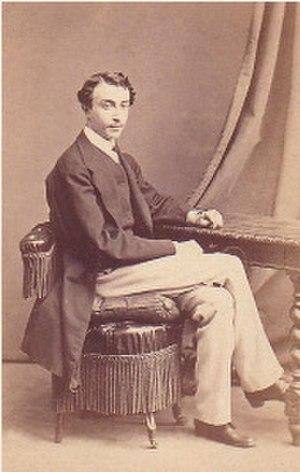
fr:Ion Câmpineanu (1841-1888)
La Banque nationale de Roumanie est la banque centrale de la Roumanie. Elle fut créée en avril 1880 et fait partie du Système européen de banques centrales.
Ion I. Câmpineanu, né le 10 octobre 1841 à Bucarest et mort dans la même ville le 13 novembre 1888, est un ministre et homme politique roumain membre du Parti national libéral.